Roller furling

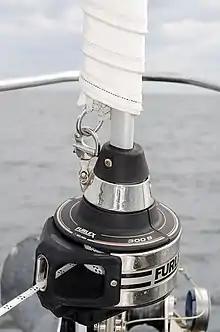
Jib roller furling drum

To be successfully furled, a sail must be flexible enough to wrap around a tight radius. Sail stiffening devices such as battens can be accommodated by roller furling systems when they lie parallel to the mast; otherwise furling must be stopped at the lowest batten or the battens must be removed.